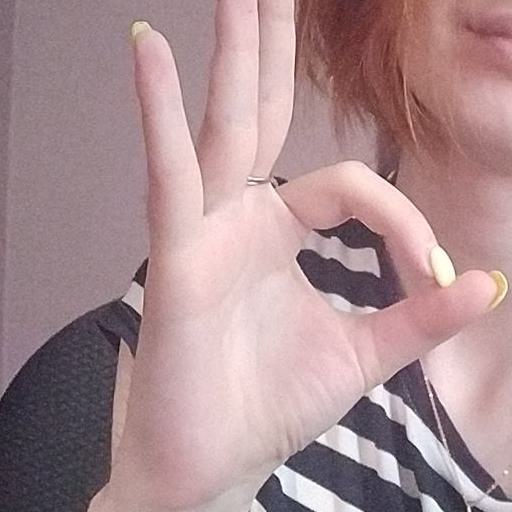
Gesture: ok